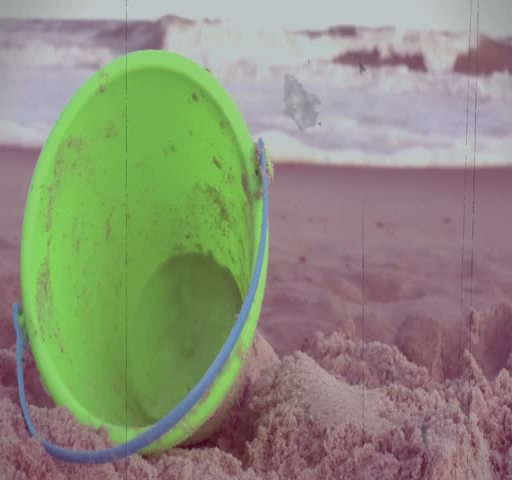
vintage plastic bucket on the beach